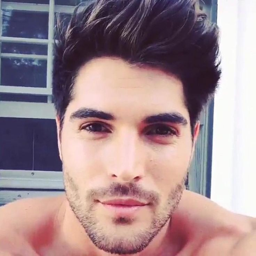
martial artist , deity just look at that face !